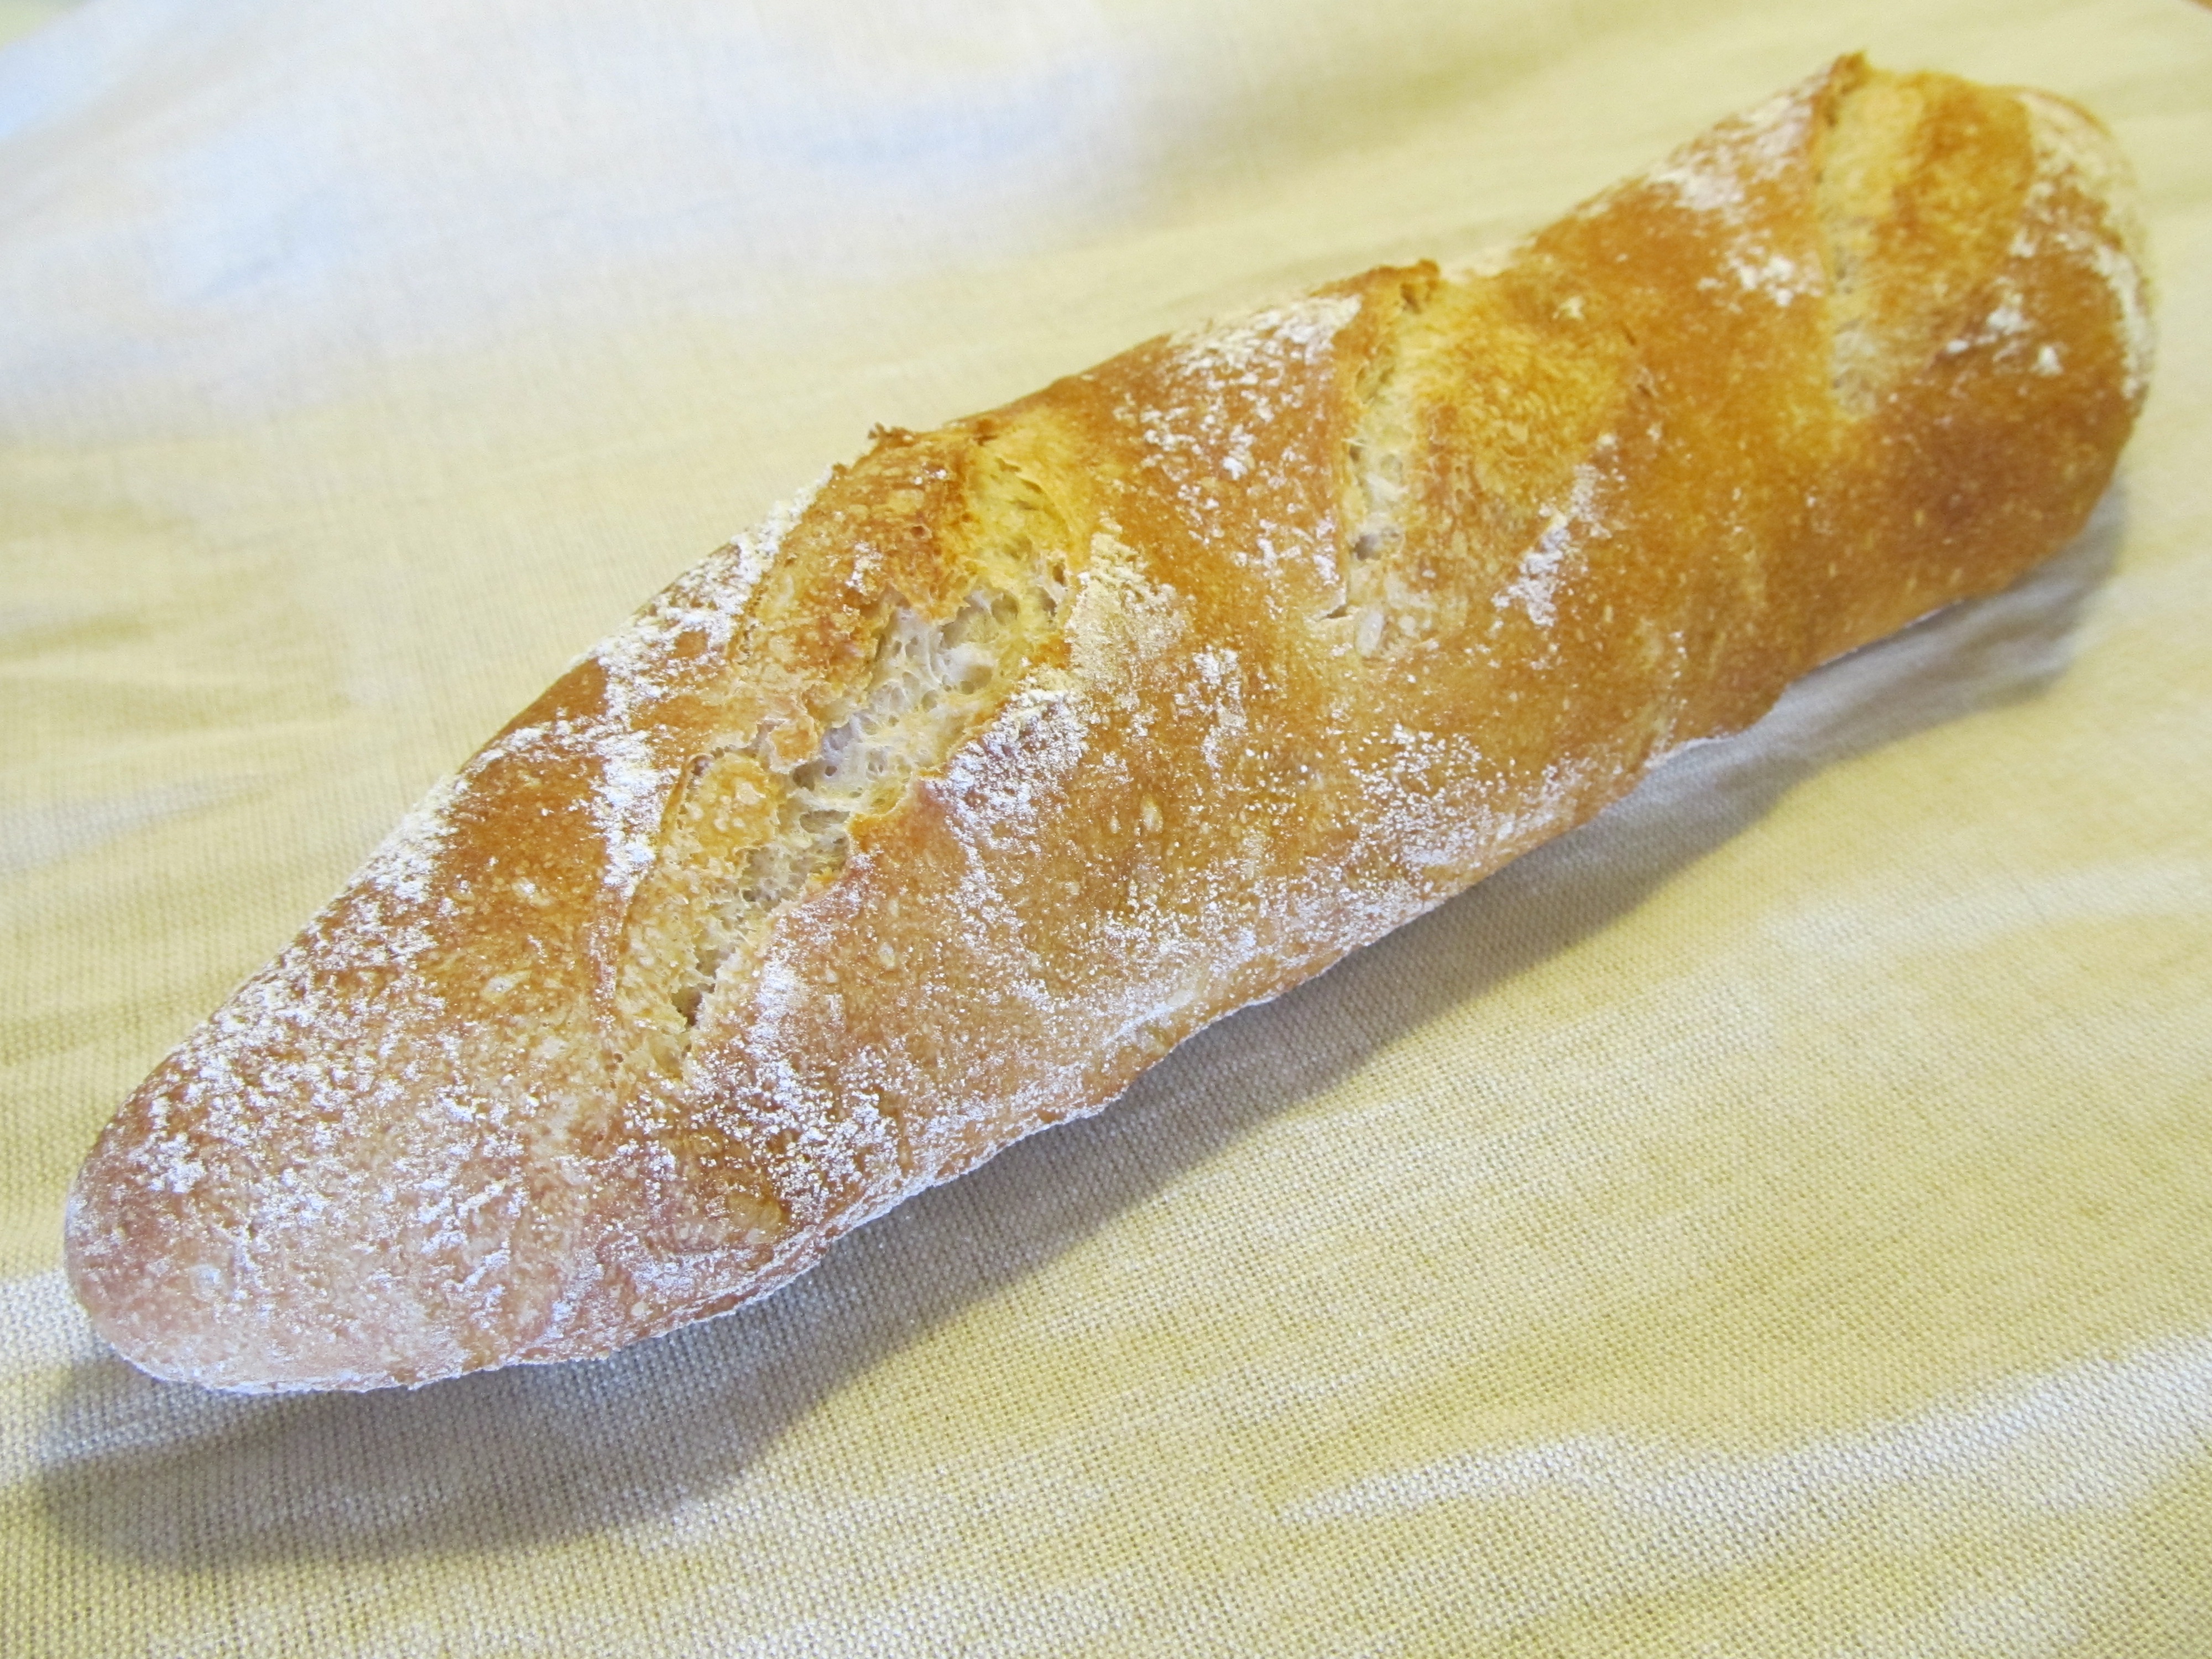
food, dessert, eat, cuisine, bread, baked, baguette, bake, ciabatta, baked goods, white bread, grass family